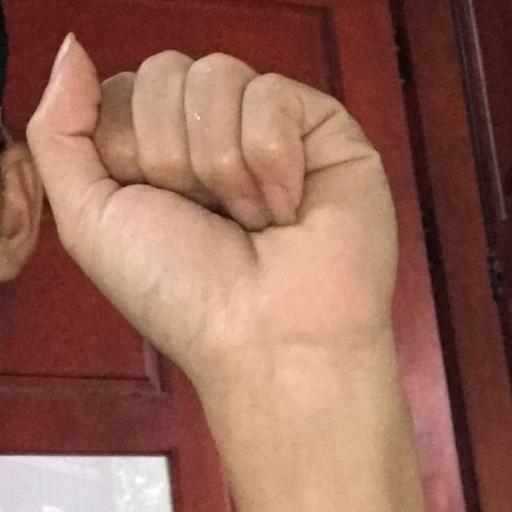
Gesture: fist